Dissonanze

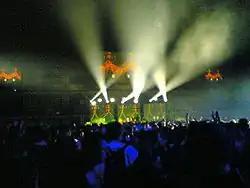

Dissonanze was a yearly festival focused on electronic music held in Rome, Italy. The first edition was in 2000. Besides music it also focuses on multimedia & video art. The festival takes place at the Palazzo dei Congressi in Rome.